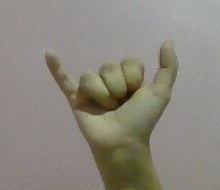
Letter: ya